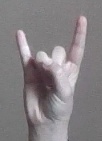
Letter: la